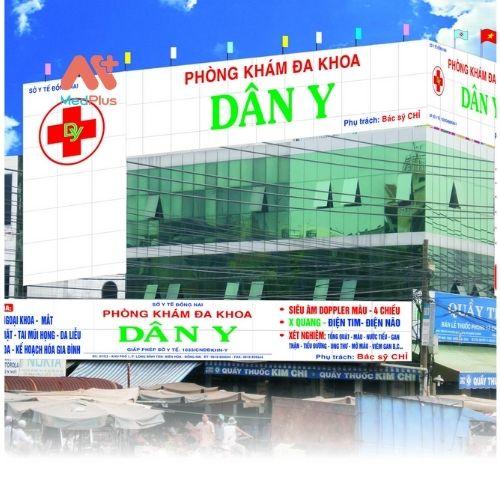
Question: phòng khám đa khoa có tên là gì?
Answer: phòng khám đa khoa có tên là dân y